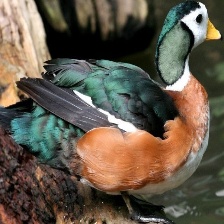
Species: AFRICAN PYGMY GOOSE
Scientific name: NETTAPUS AURITUS
ImageNet parent category: goose